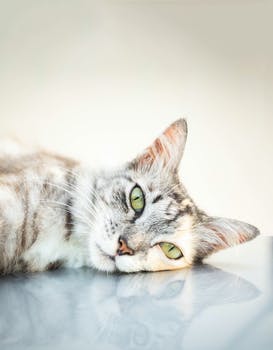
Label: No Watermark